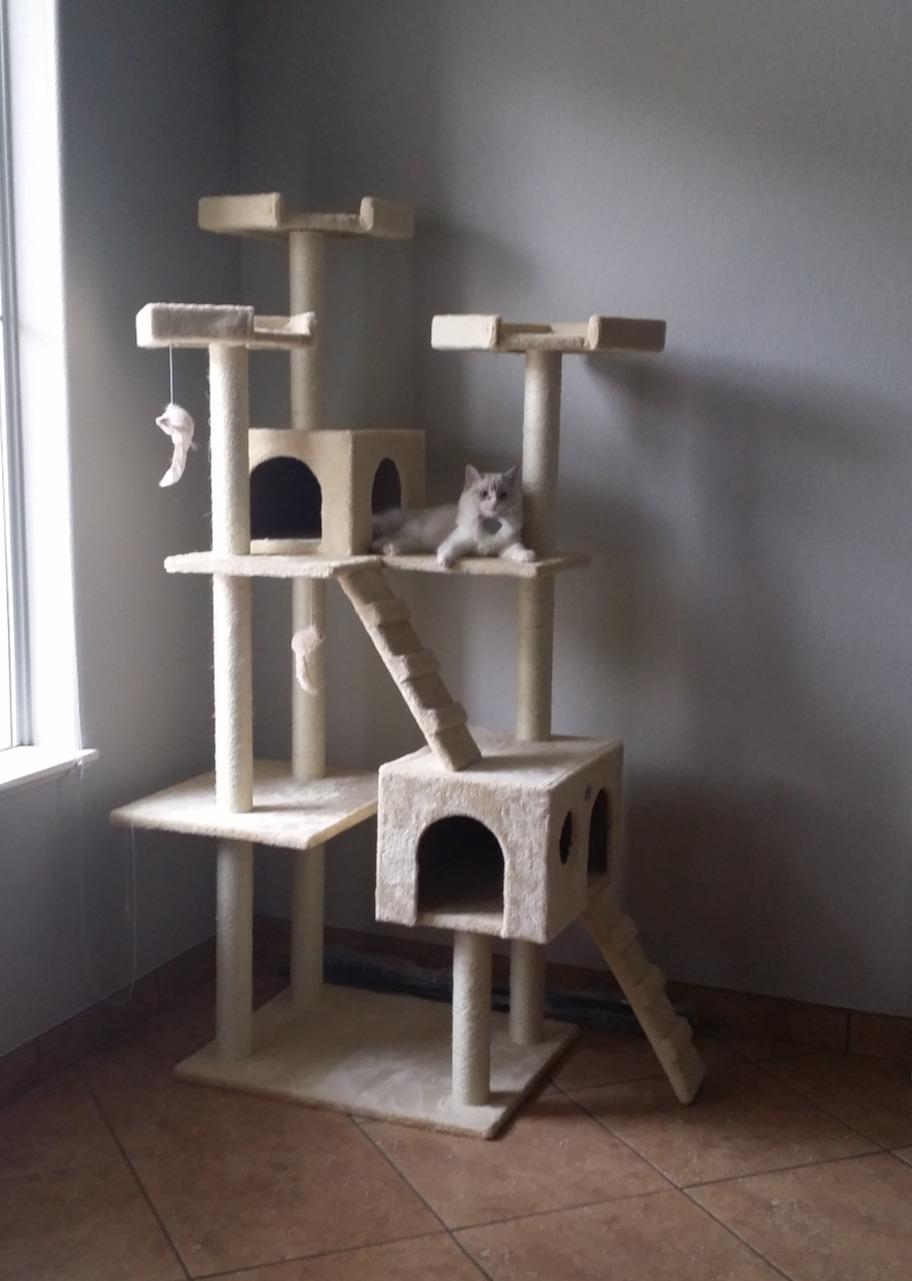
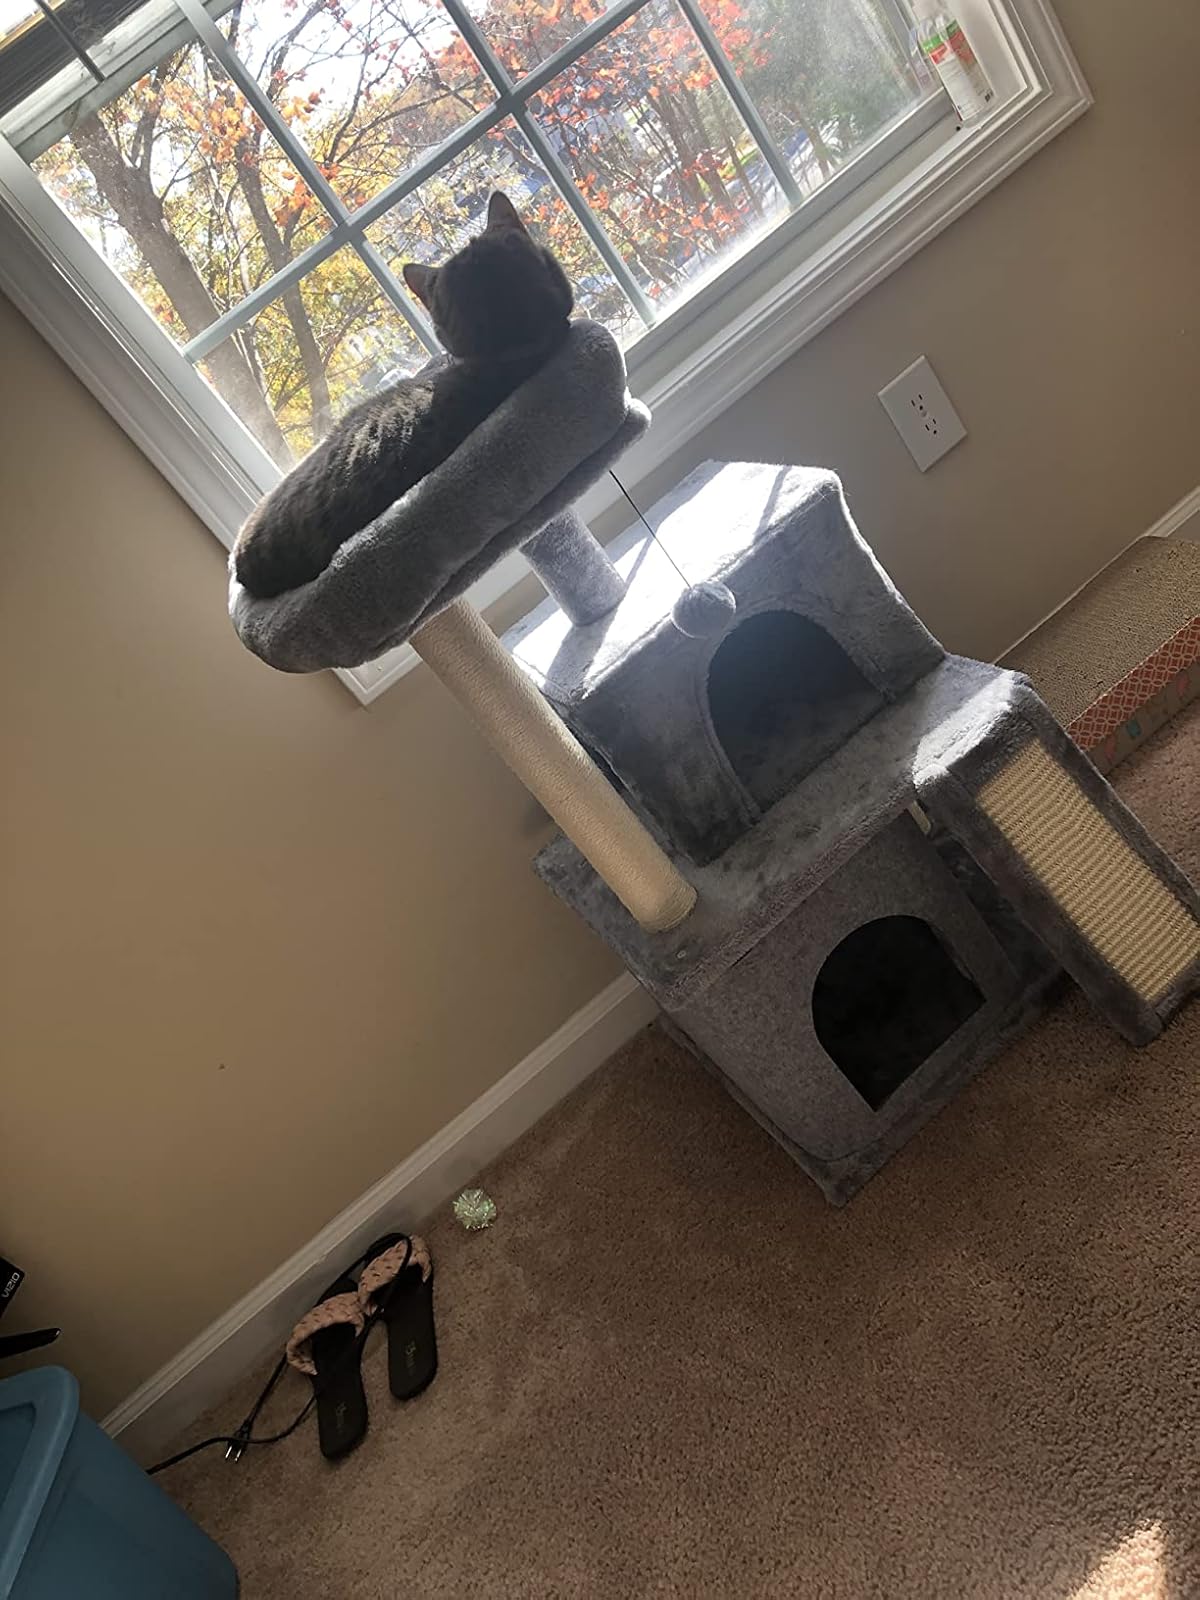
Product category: items_cat tree
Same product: no